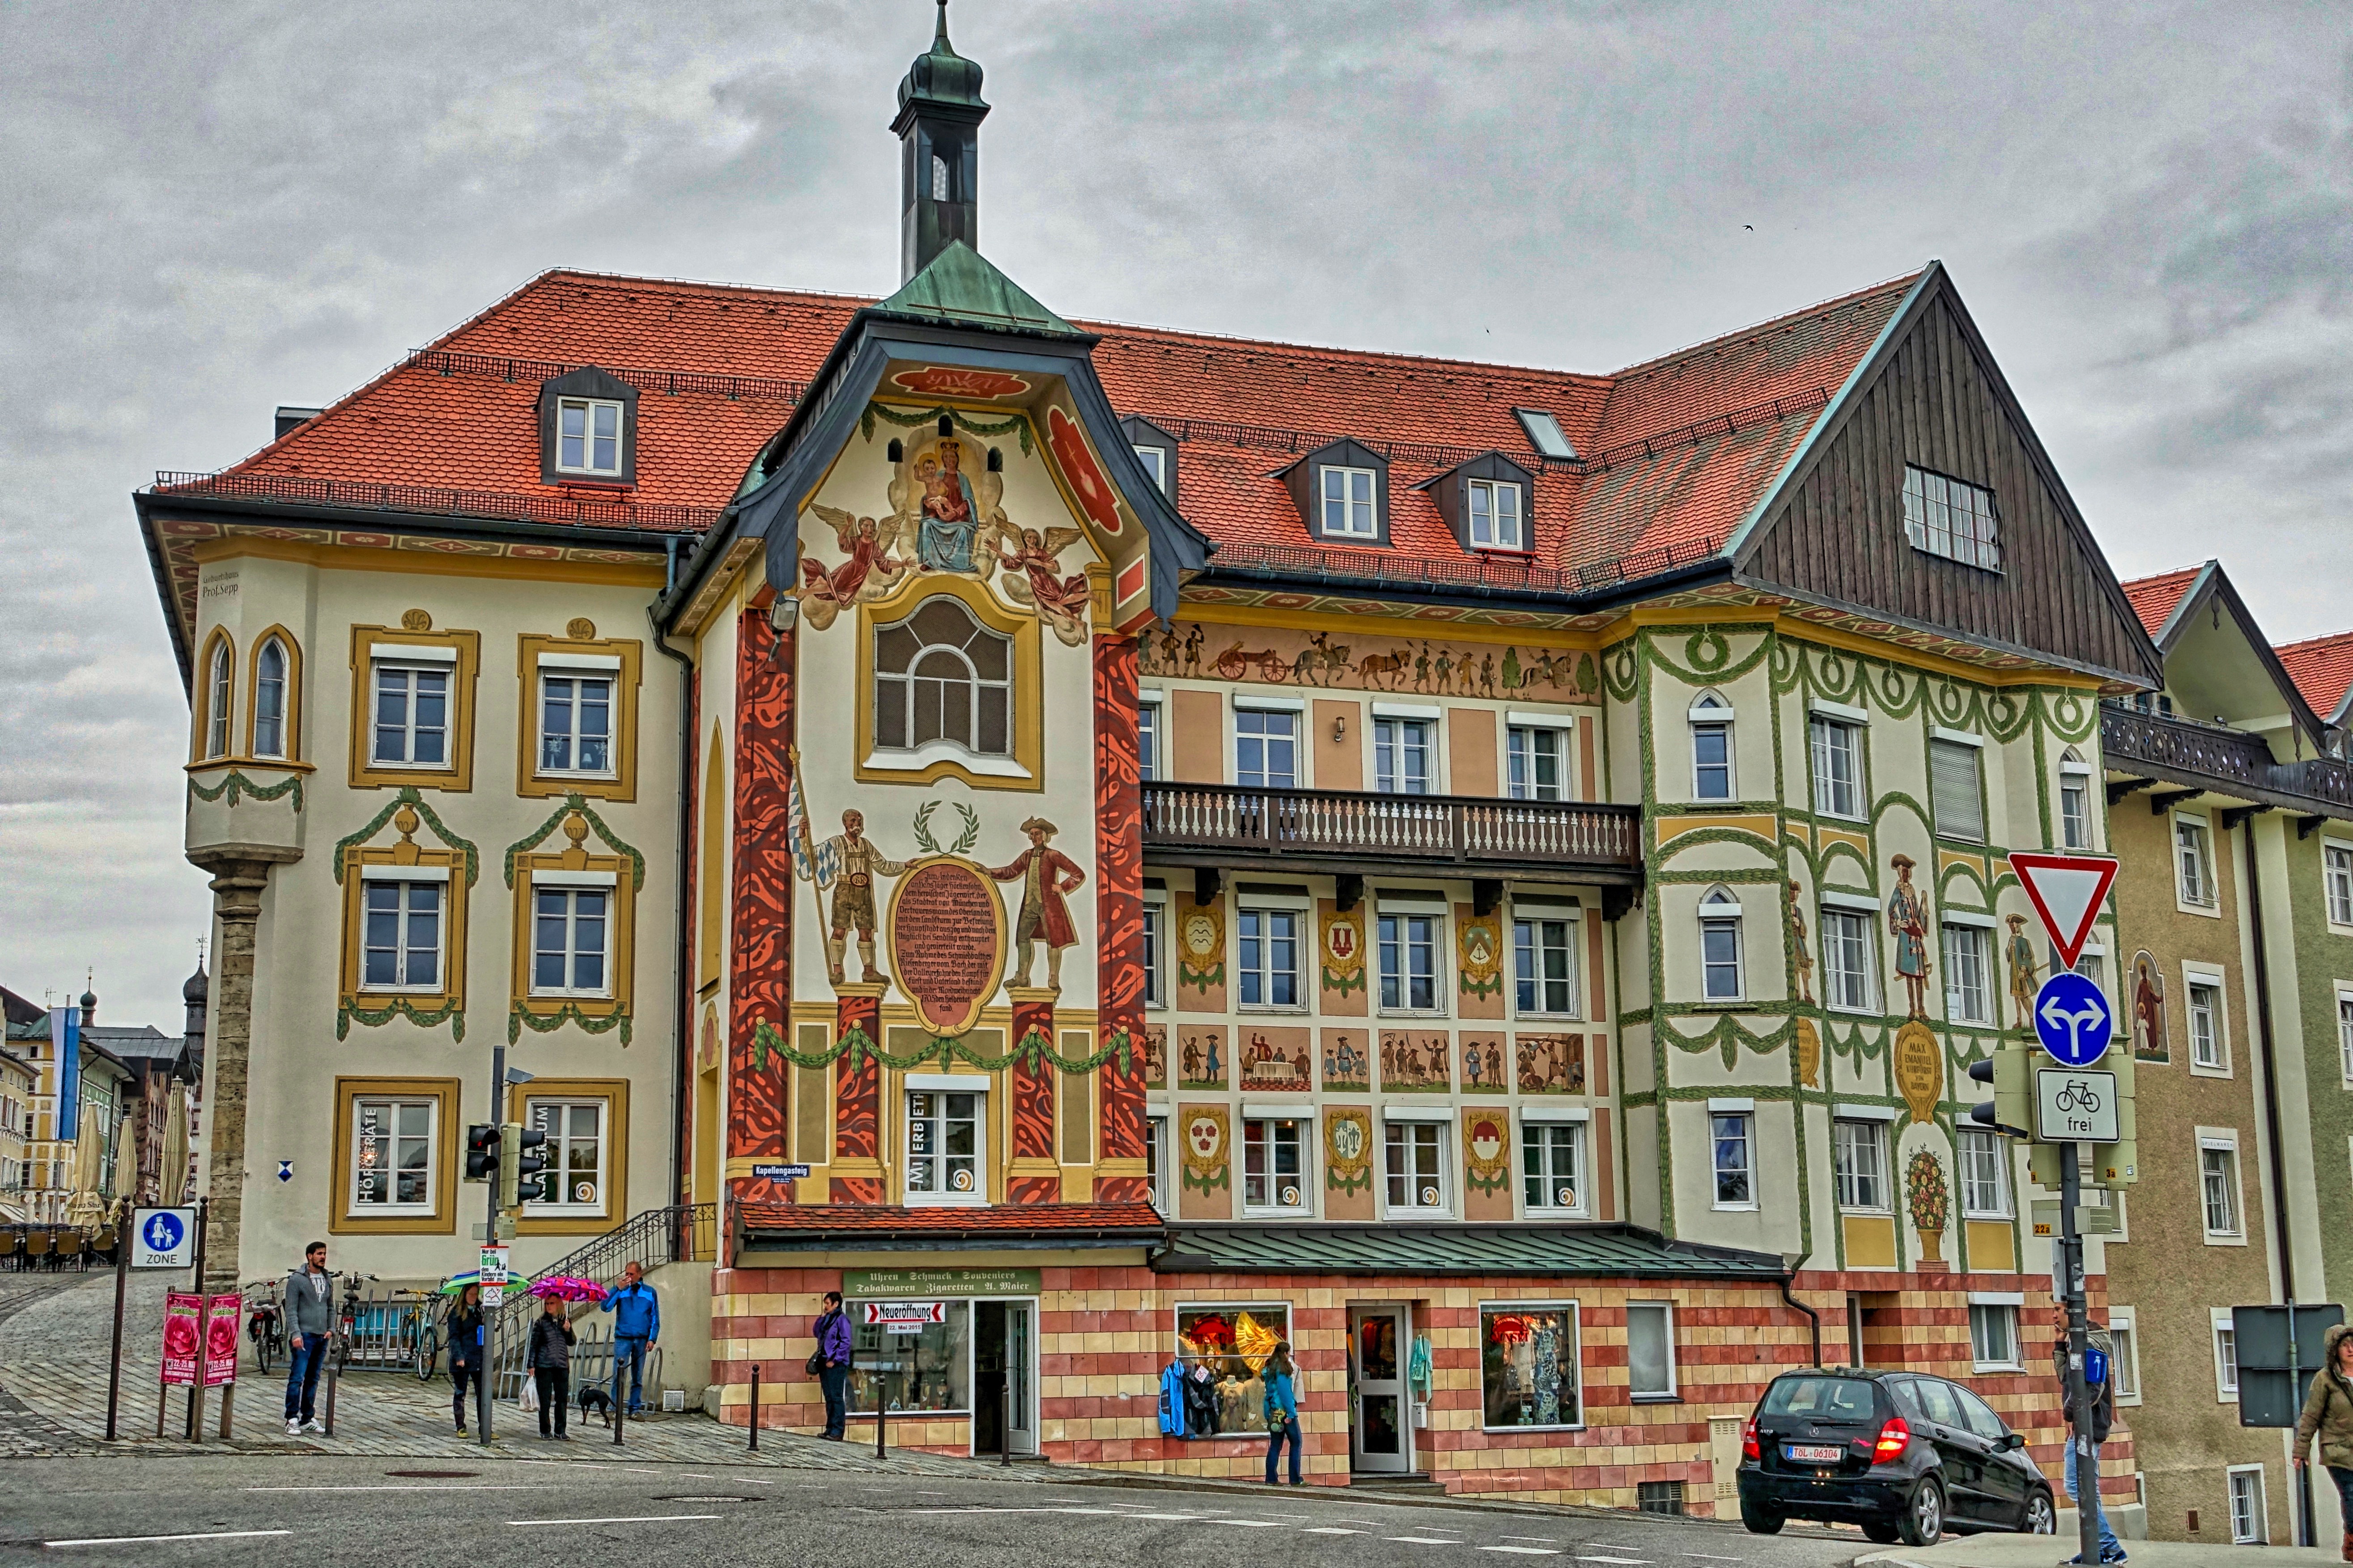
architecture, house, town, building, river, cityscape, panorama, downtown, village, landmark, facade, historic, estate, neighbourhood, town hall, bad tolz